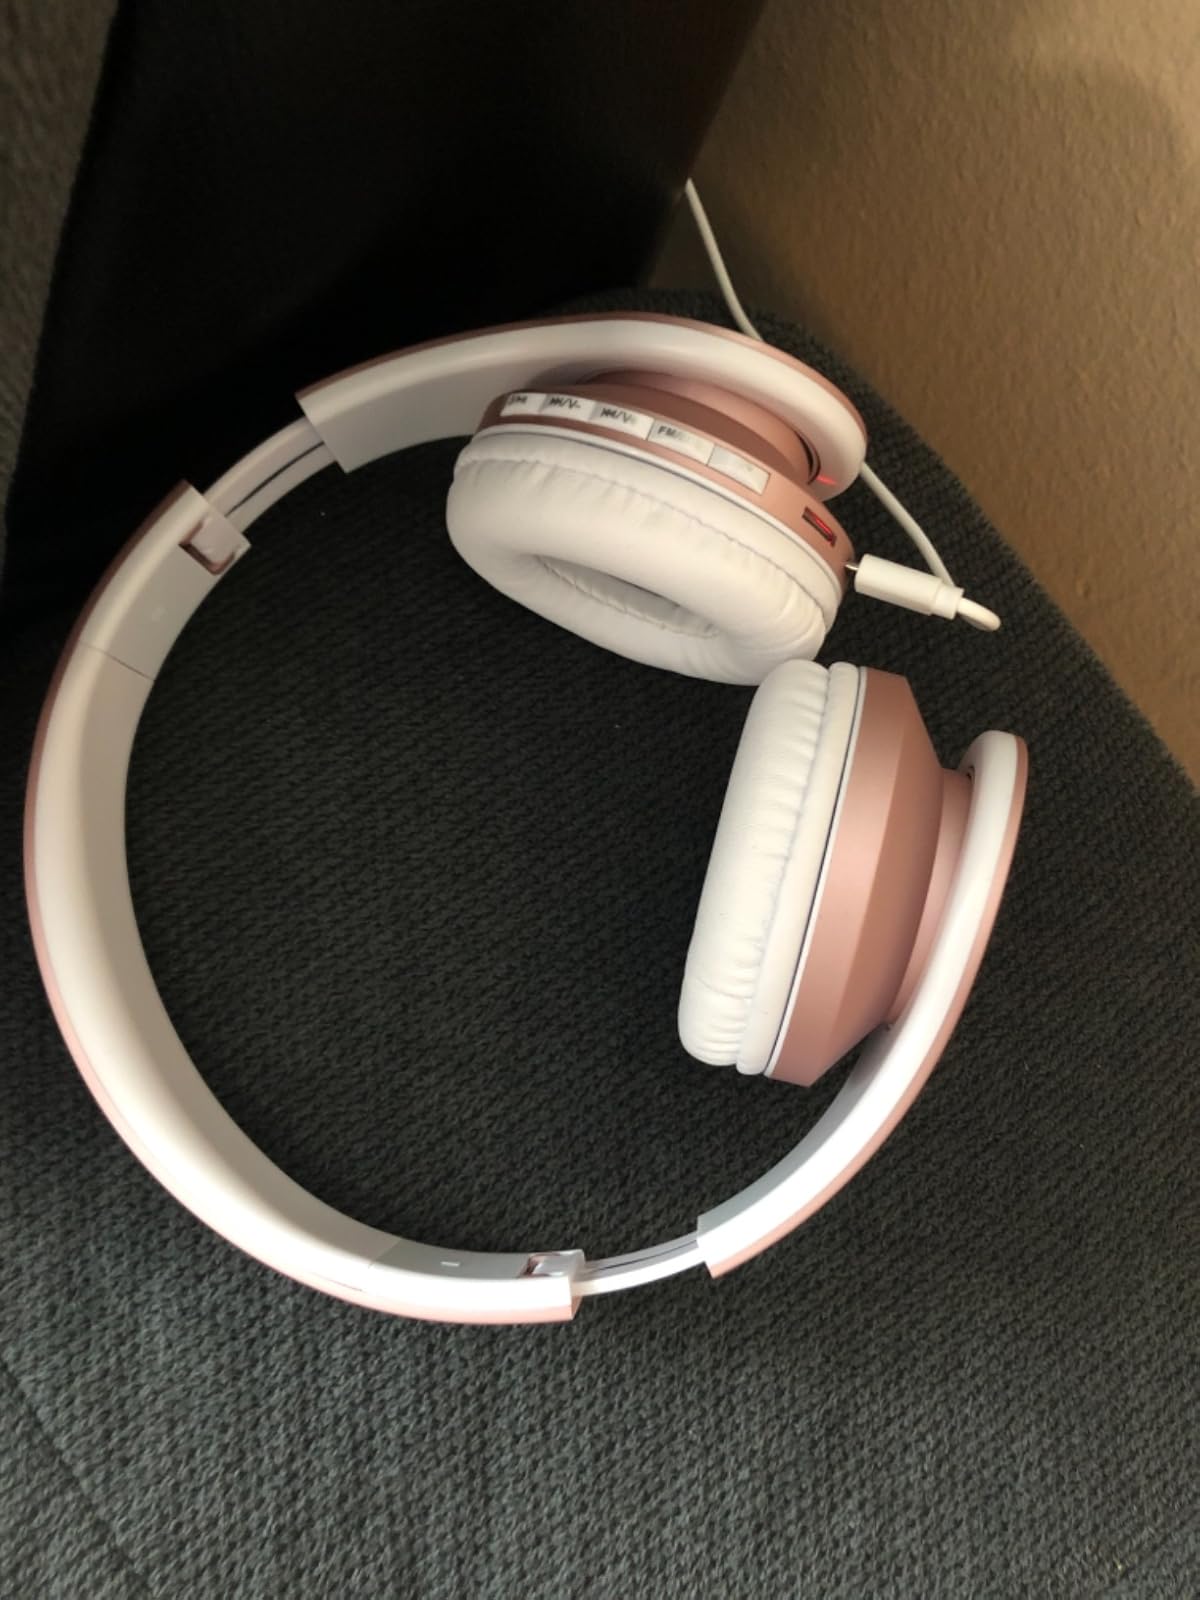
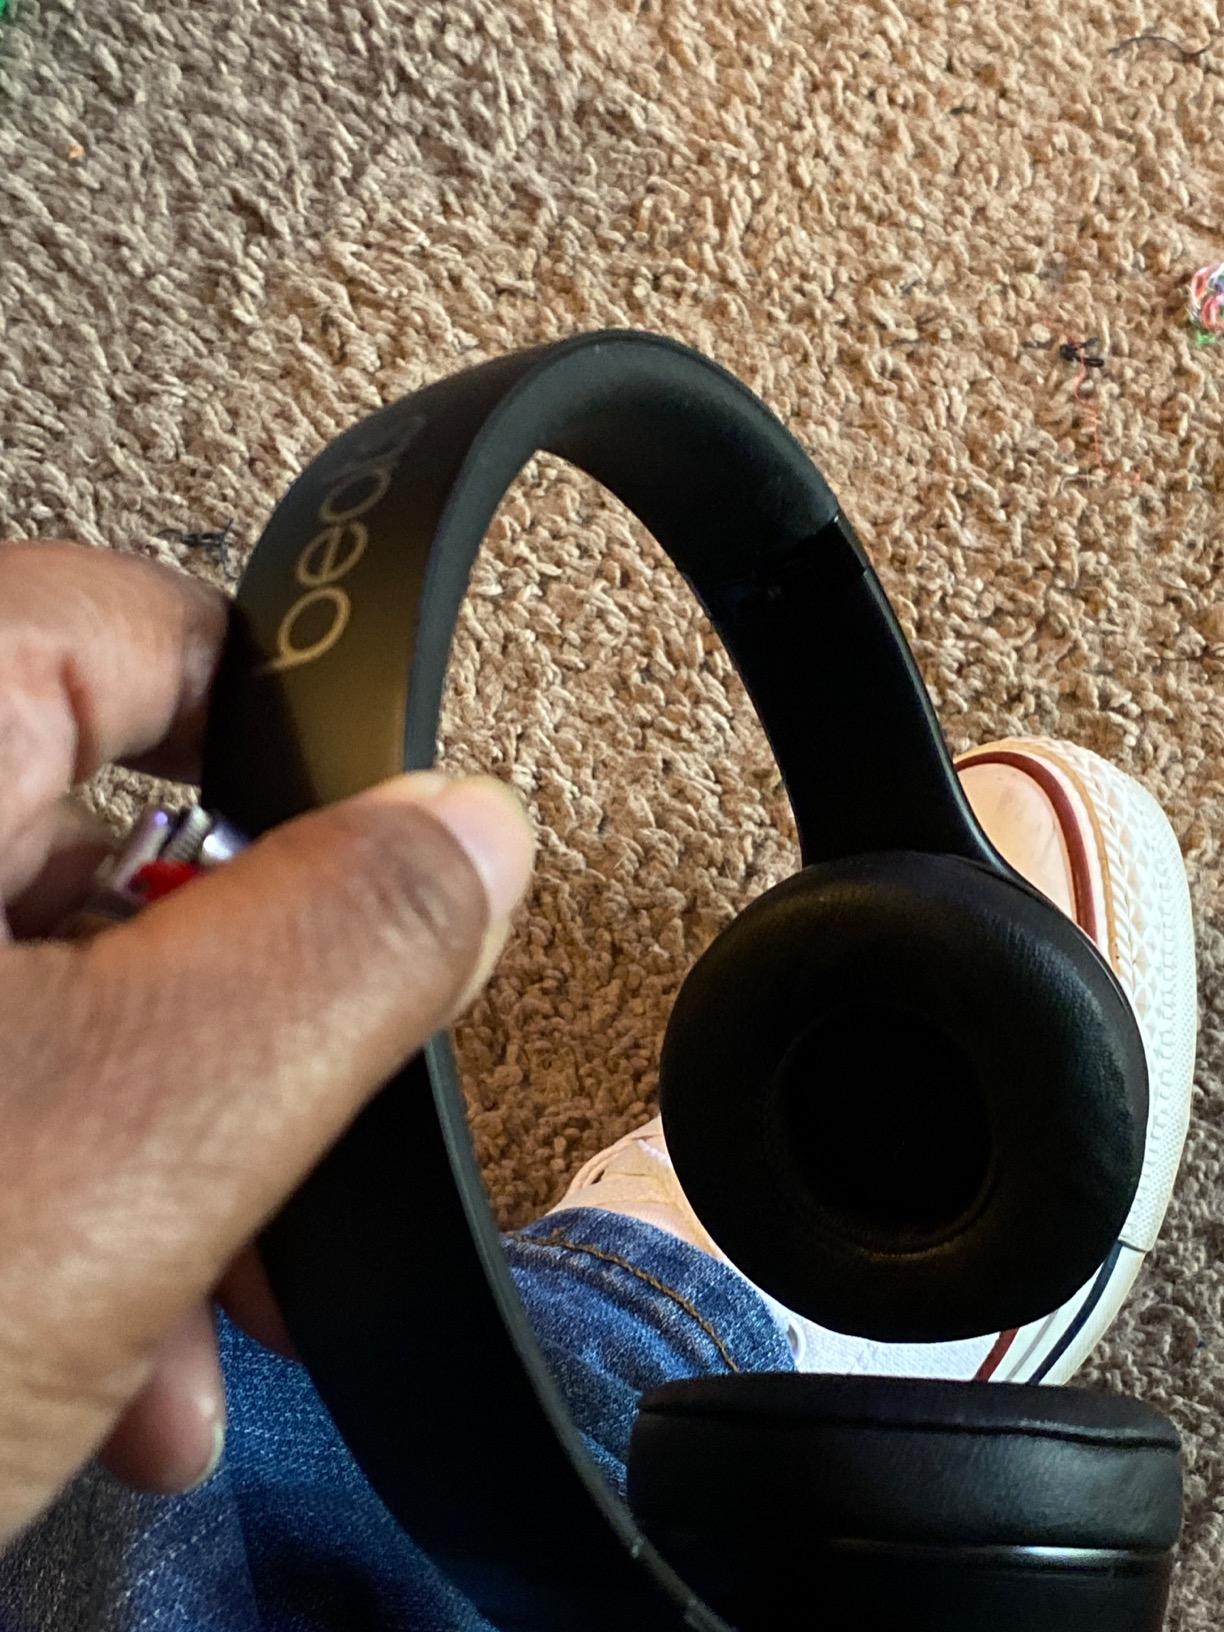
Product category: headphones
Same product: no